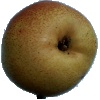
Label: Pear Forelle 1